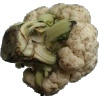
Label: cauliflower